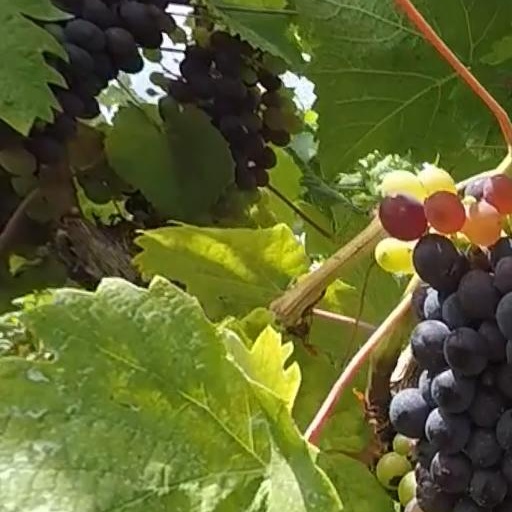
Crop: grape